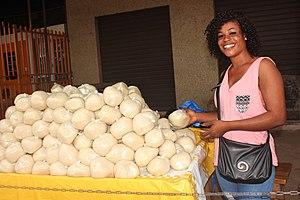
Venedeuse d'attiéké dans la ville de Dabou cote d'ivoire This is an image of ""African people at work"" from Ivory Coast"
L'attiéké est un mets traditionnel ivoirien à base de manioc.